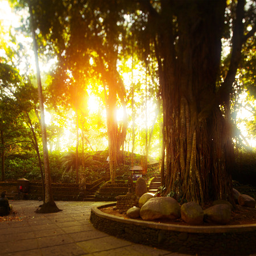
tourist attraction in the city .